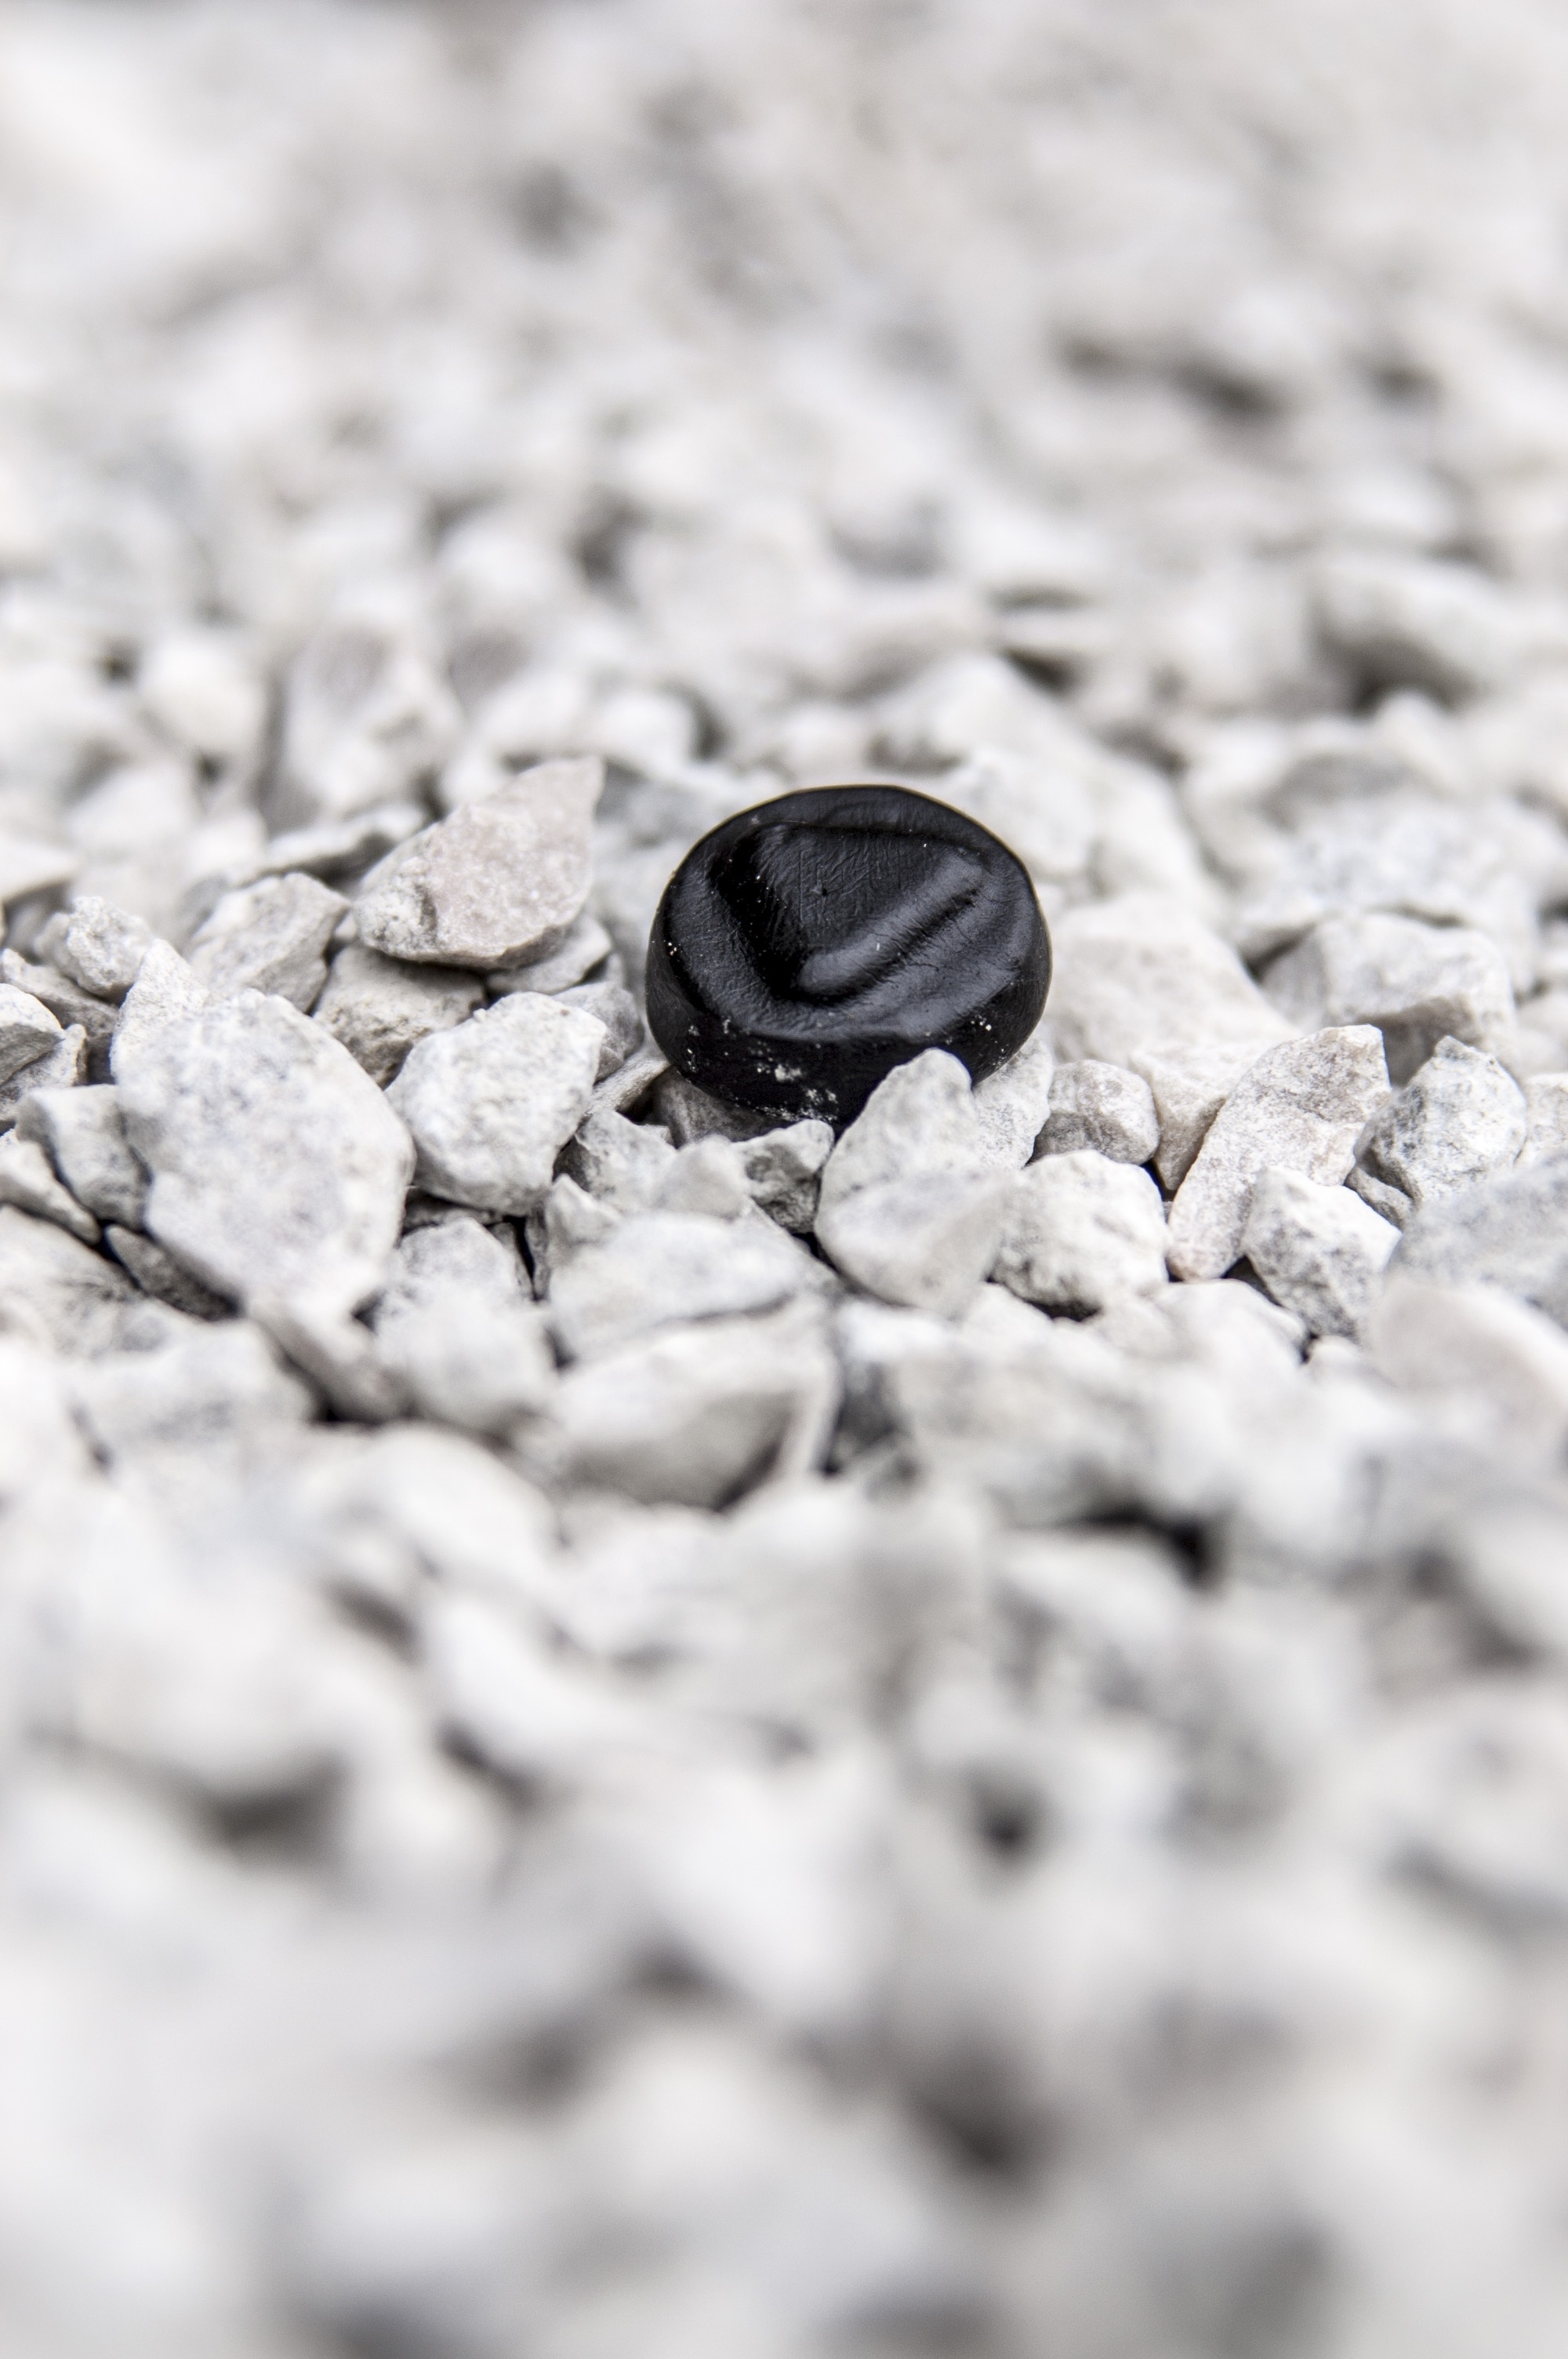
water, sand, rock, branch, snow, winter, black and white, white, photography, frost, soil, monochrome, close up, limestone, candy, freezing, licorice, macro photography, monochrome photography, white lime